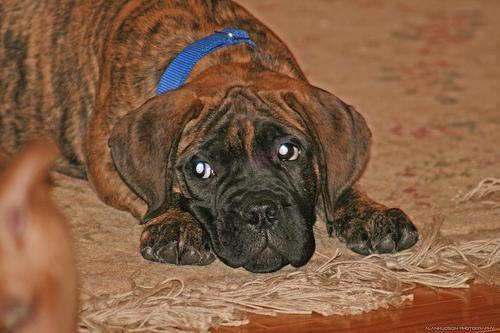
bull_mastiff